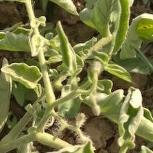
Crop: Tomato
Condition: virosis-d